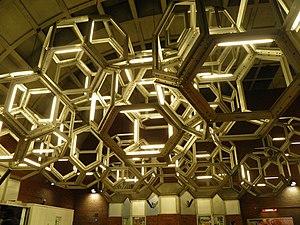
Namur est une station de la ligne orange du métro de Montréal située dans l'arrondissement Côte-des-Neiges–Notre-Dame-de-Grâce.